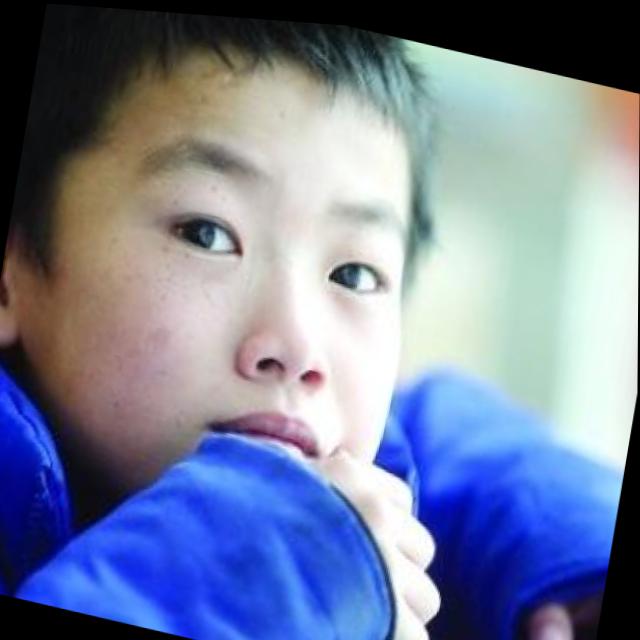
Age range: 0-12